Indulgentiarum Doctrina

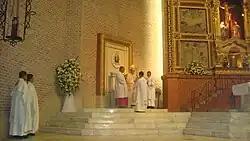
Archbishop Socrates B. Villegas bestows the Easter Mass Plenary Indulgence in 2012, St John the Evangelist Metropolitan Cathedral, Dagupan, Philippines

There are four general grants of indulgence, which are meant to encourage the faithful to infuse a Christian spirit into the actions of their daily lives and to strive for perfection of charity. These indulgences are partial, and their worth therefore depends on the fervour with which the person performs the recommended actions: